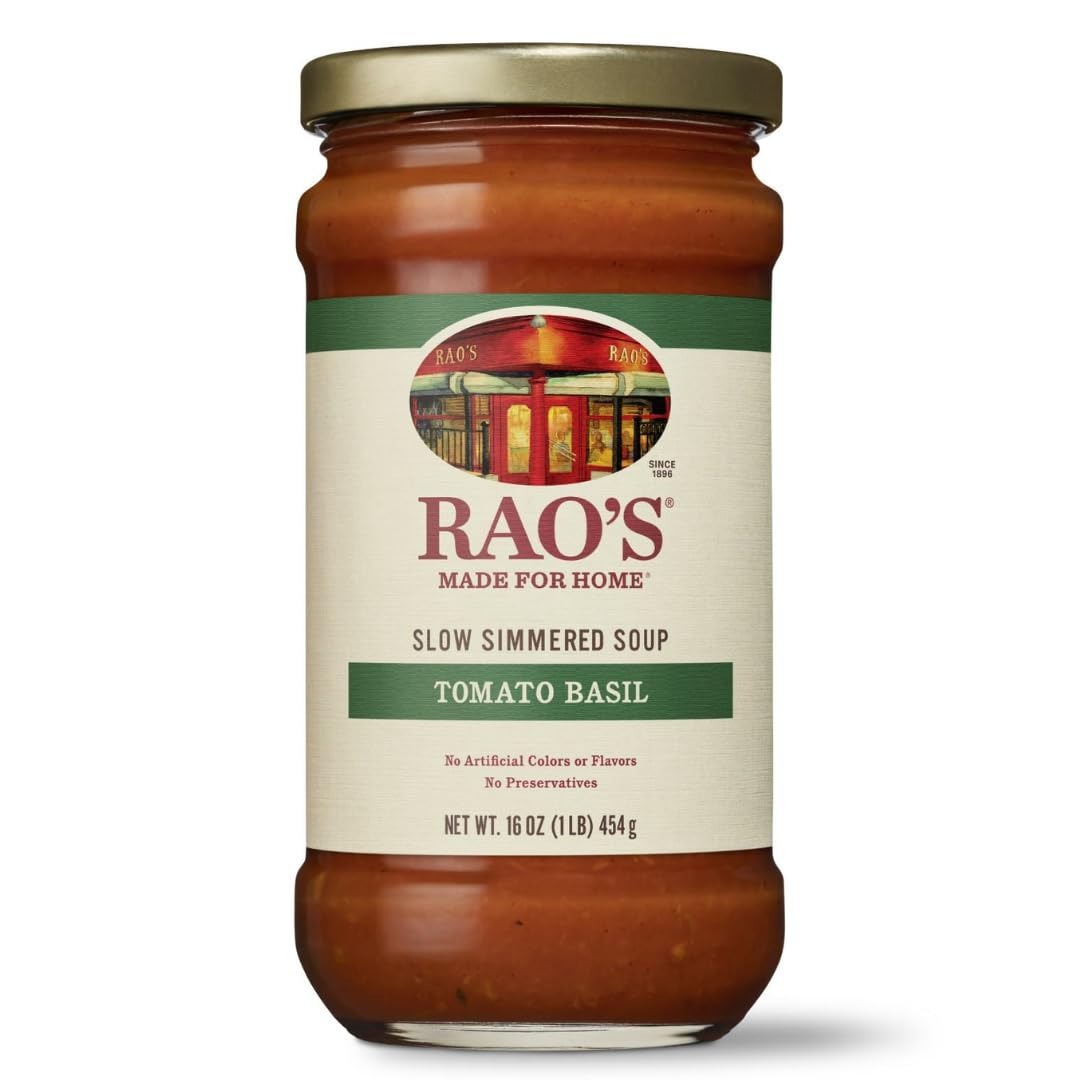
Item Name: Rao's Made for Home Tomato Basil Soup, 16oz, Traditional Italian Heat and Serve Soup, Made with Premium Quality Ingredients
Bullet Point 1: Bring home the taste of Rao’s soup!
Bullet Point 2: Our Tomato Basil soup uses Italian whole peeled tomatoes simmered with carrots, celery, onion, basil and garlic.
Bullet Point 3: Contains 1 - 16oz jar of soup
Value: 16.0
Unit: Ounce

Price: 5.59